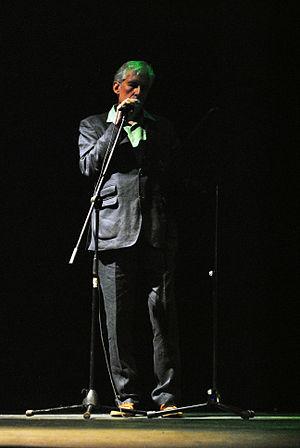
Michel Bulteau, né le 8 octobre 1949 à Arcueil, est un poète, essayiste et cinéaste expérimental français.